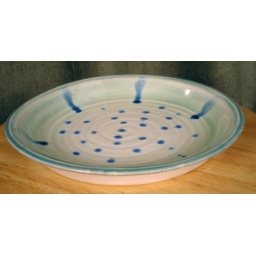
Shallow pie plate or small cookie platter, lightly sprayed jade over white gloss, bluegreen dots applied for fun.